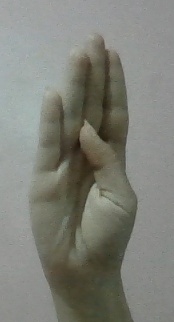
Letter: kaaf